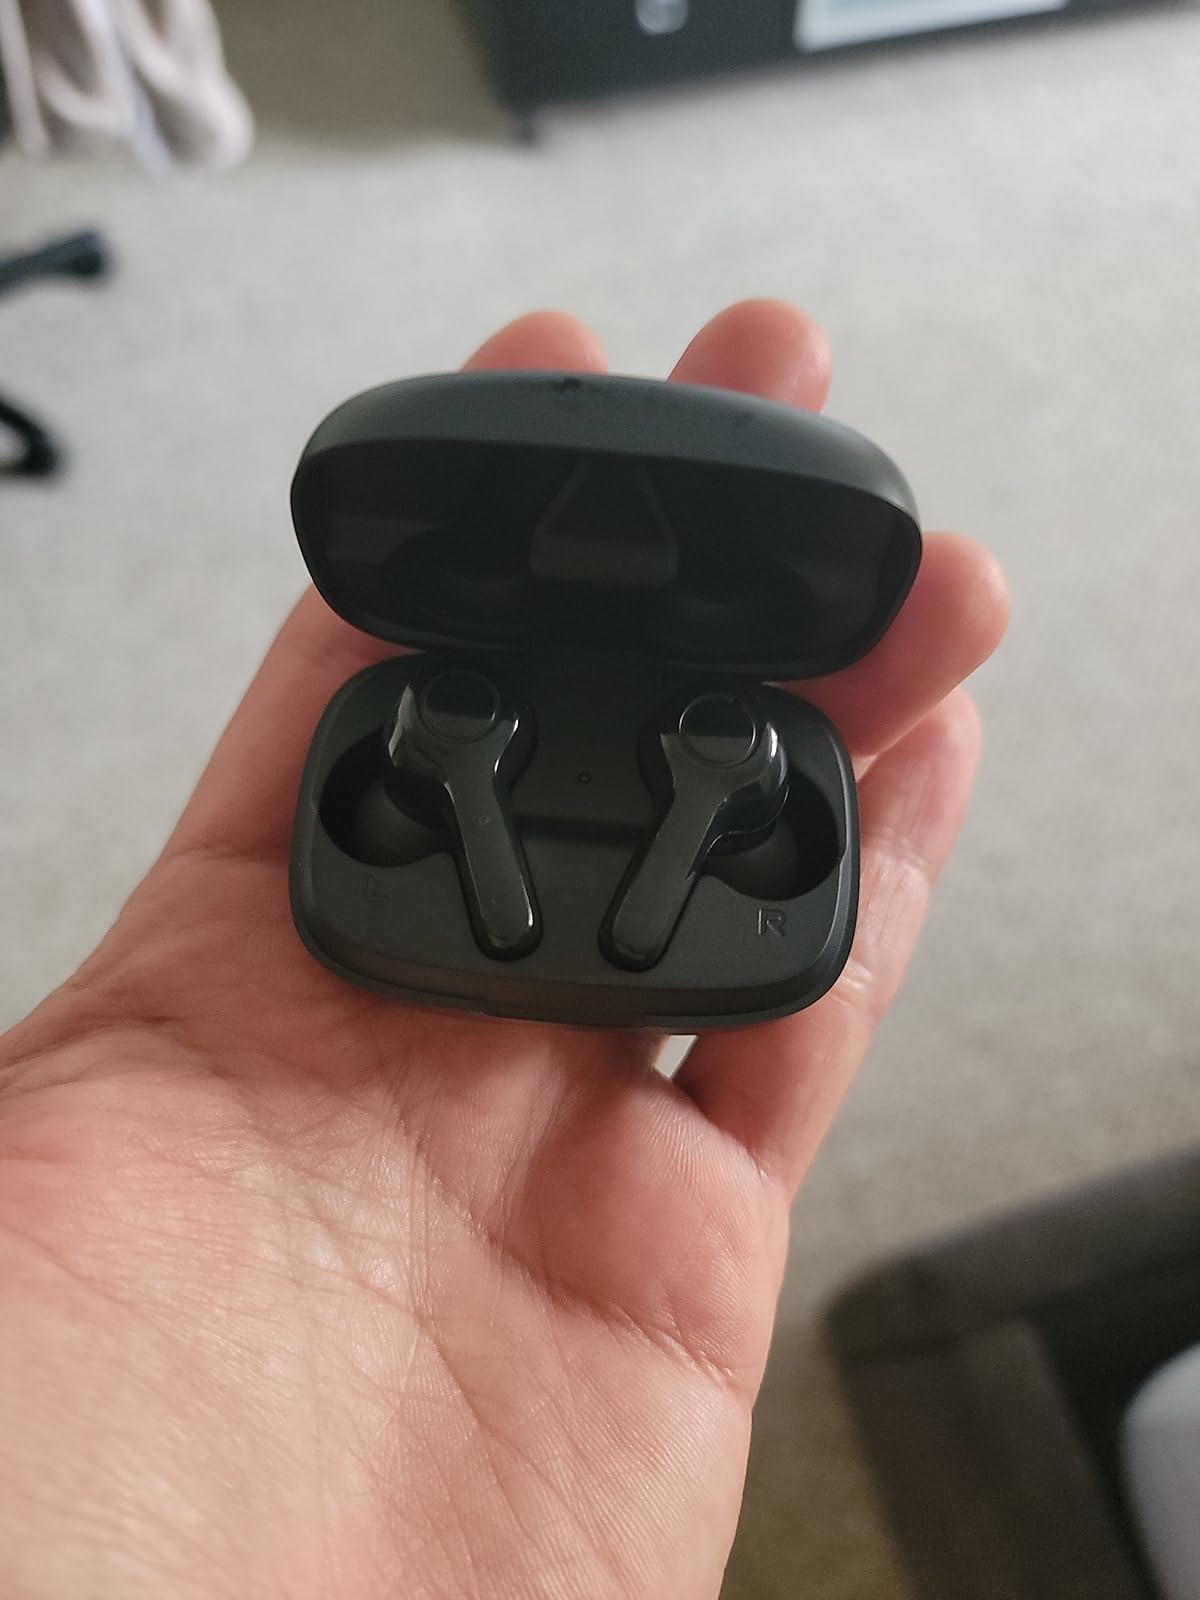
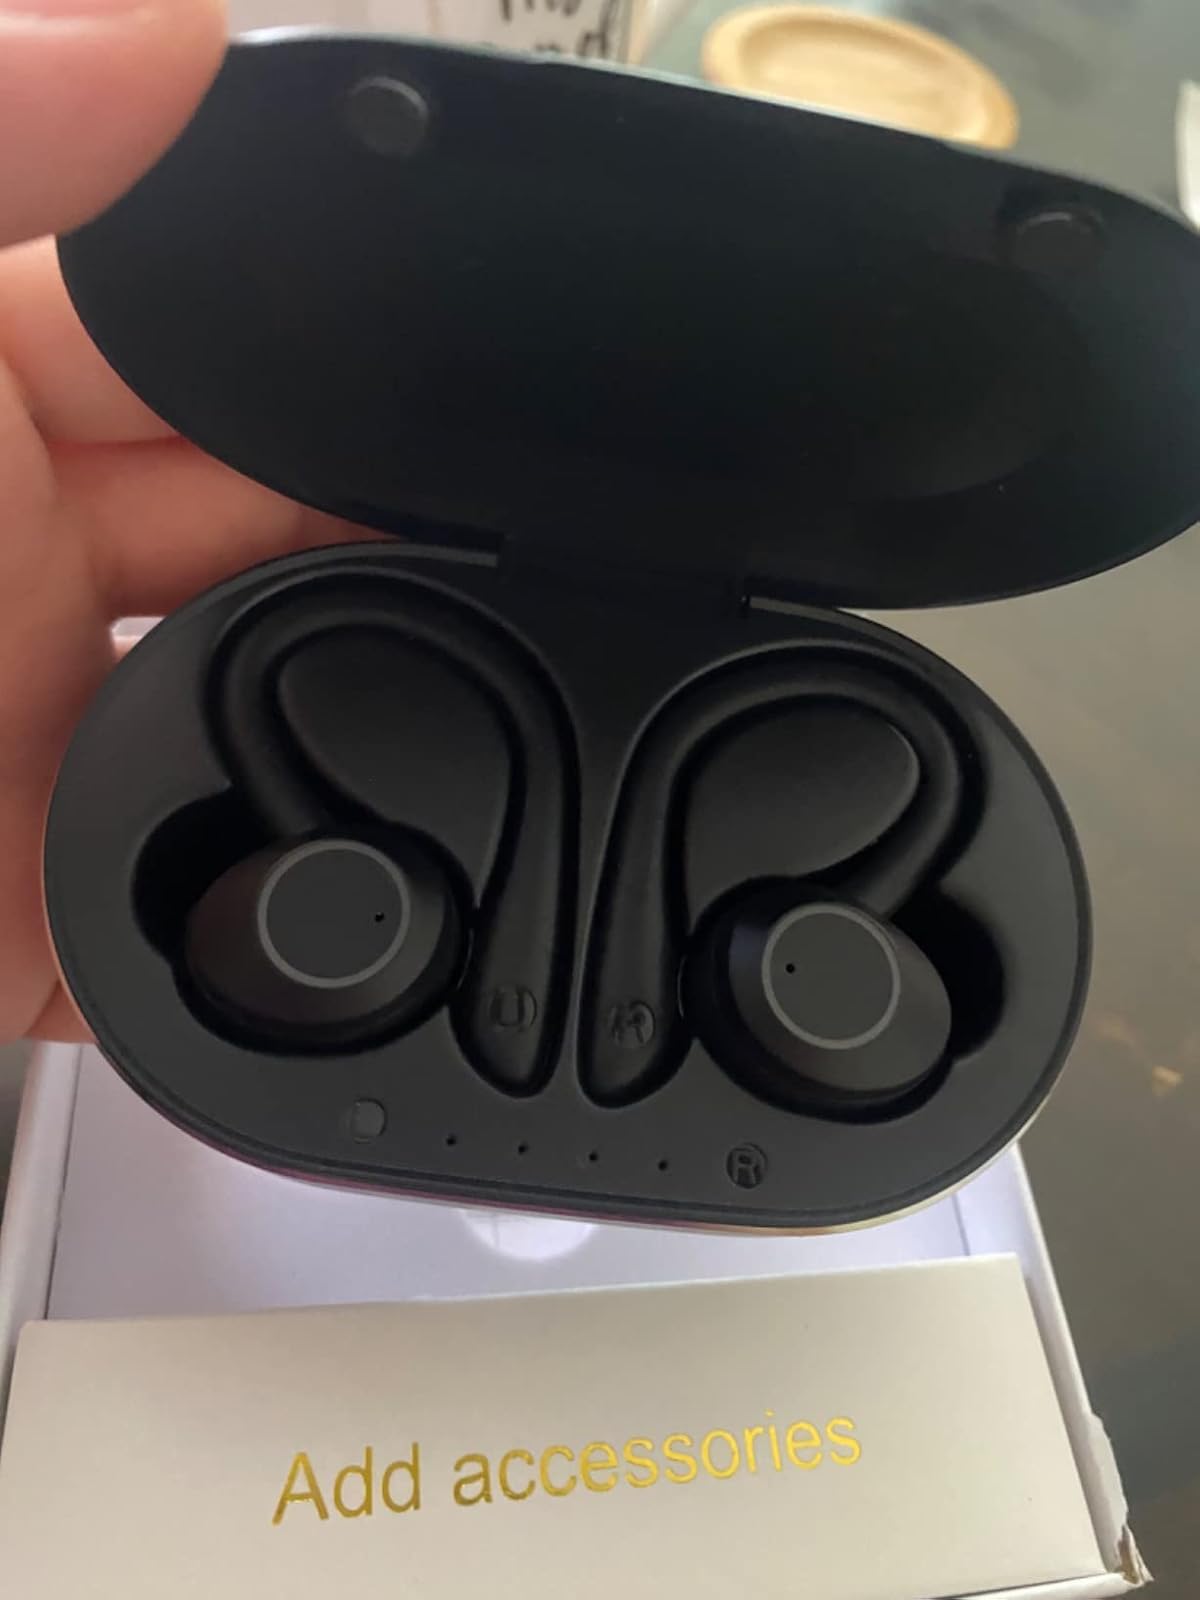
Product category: earbuds
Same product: no